HMS Calypso (1883)

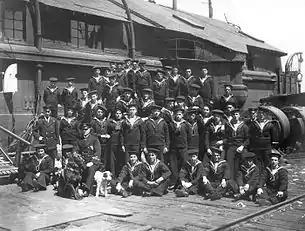
Wharfside at St. Johns. The shedlike structure behind the reservists is a drill hall erected atop "Calypso"'s gunwale. Boat davits are present on port side of vessel (upper left) and at stern (far right).

On 3 September 1902 "Calypso" was placed back into commission under the command of Commander Frederick Murray Walker, and was sent across the Atlantic to become a training ship for the Newfoundland Royal Naval Reserve (RNR), which trained men for service in the Royal Navy. The Reserve had been founded in 1900 as an experiment to assist the Admiralty in the manning of ships, and to enable the Newfoundlanders to assist in the defence of the empire, training their seafarers in the winter months when the fishery was not worked. As the result of this trial, the Admiralty agreed to provide a vessel, and the colony agreed to pay for the refit, as well as an annual subvention to support the training programme.